Wyke Regis Training Area

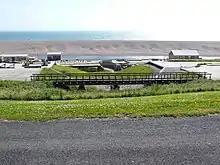
Wyke Regis Bridging Camp

Wyke Regis Training Area is an army training area primarily located in the parish and town of Chickerell, but near to the parish of Wyke Regis in neighbouring Weymouth, Dorset, England. The training area is located at three different sites. It is part of the Ministry of Defence's Defence Training Estate (DTE), which covers 240,000 hectares of land across the country, used to train armed forces. Although mainly used by the army, the training area has allowed an increasing amount of public use of both the climbing facilities and adventure training over the last few years.